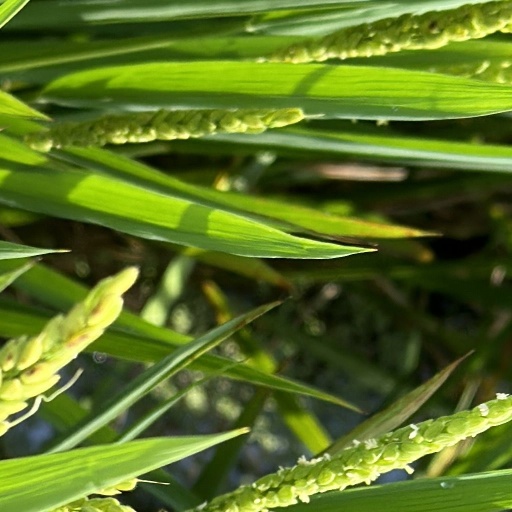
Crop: rice